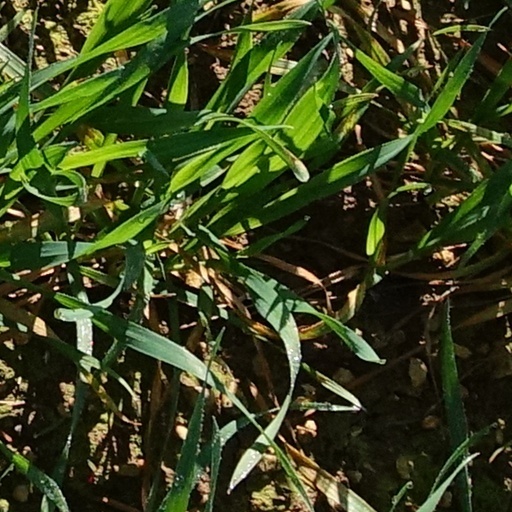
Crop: wheat